Chromatic fourth

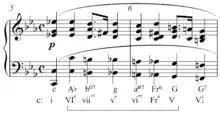
Chromatic run from Chopin's Prelude in C Minor, mm.5-6.

In music theory, a chromatic fourth, or passus duriusculus, is a melody or melodic fragment spanning a perfect fourth with all or almost all chromatic intervals filled in (chromatic line). The quintessential example is in D minor with the tonic and dominant notes as boundaries: